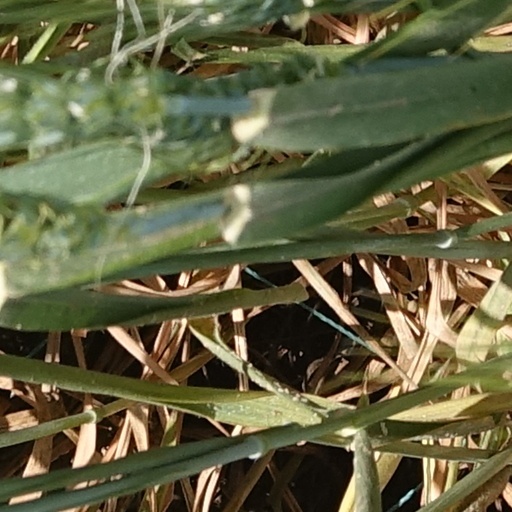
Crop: wheat